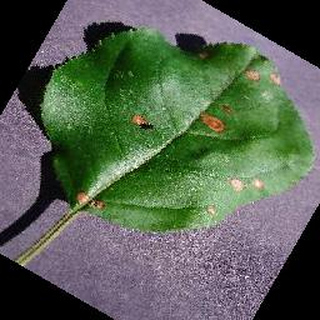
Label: apple_black_rot